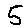
Label: 5